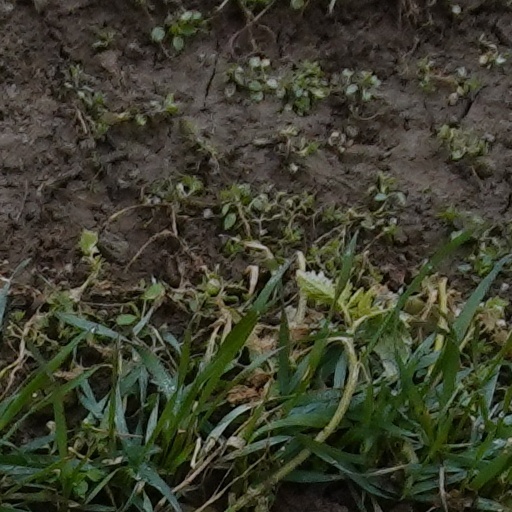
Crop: wheat